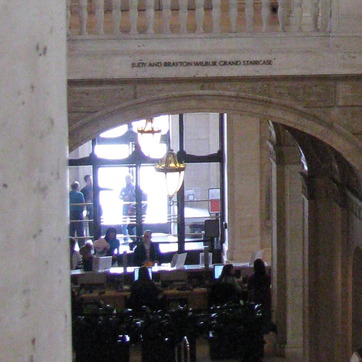
Material: glass